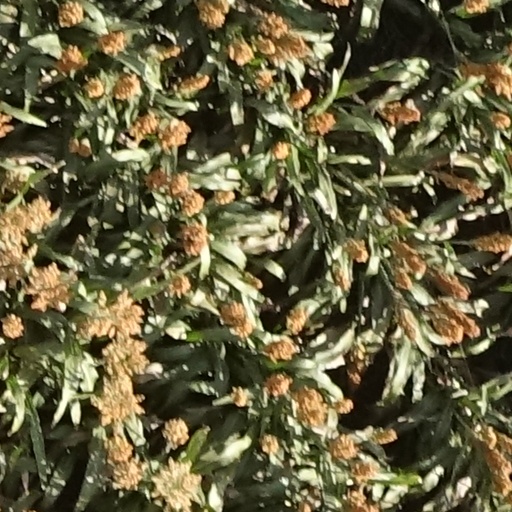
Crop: sorghum